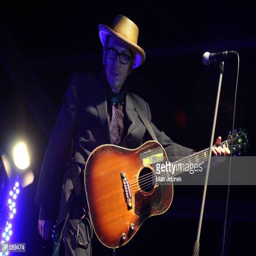
musical artist performs on stage